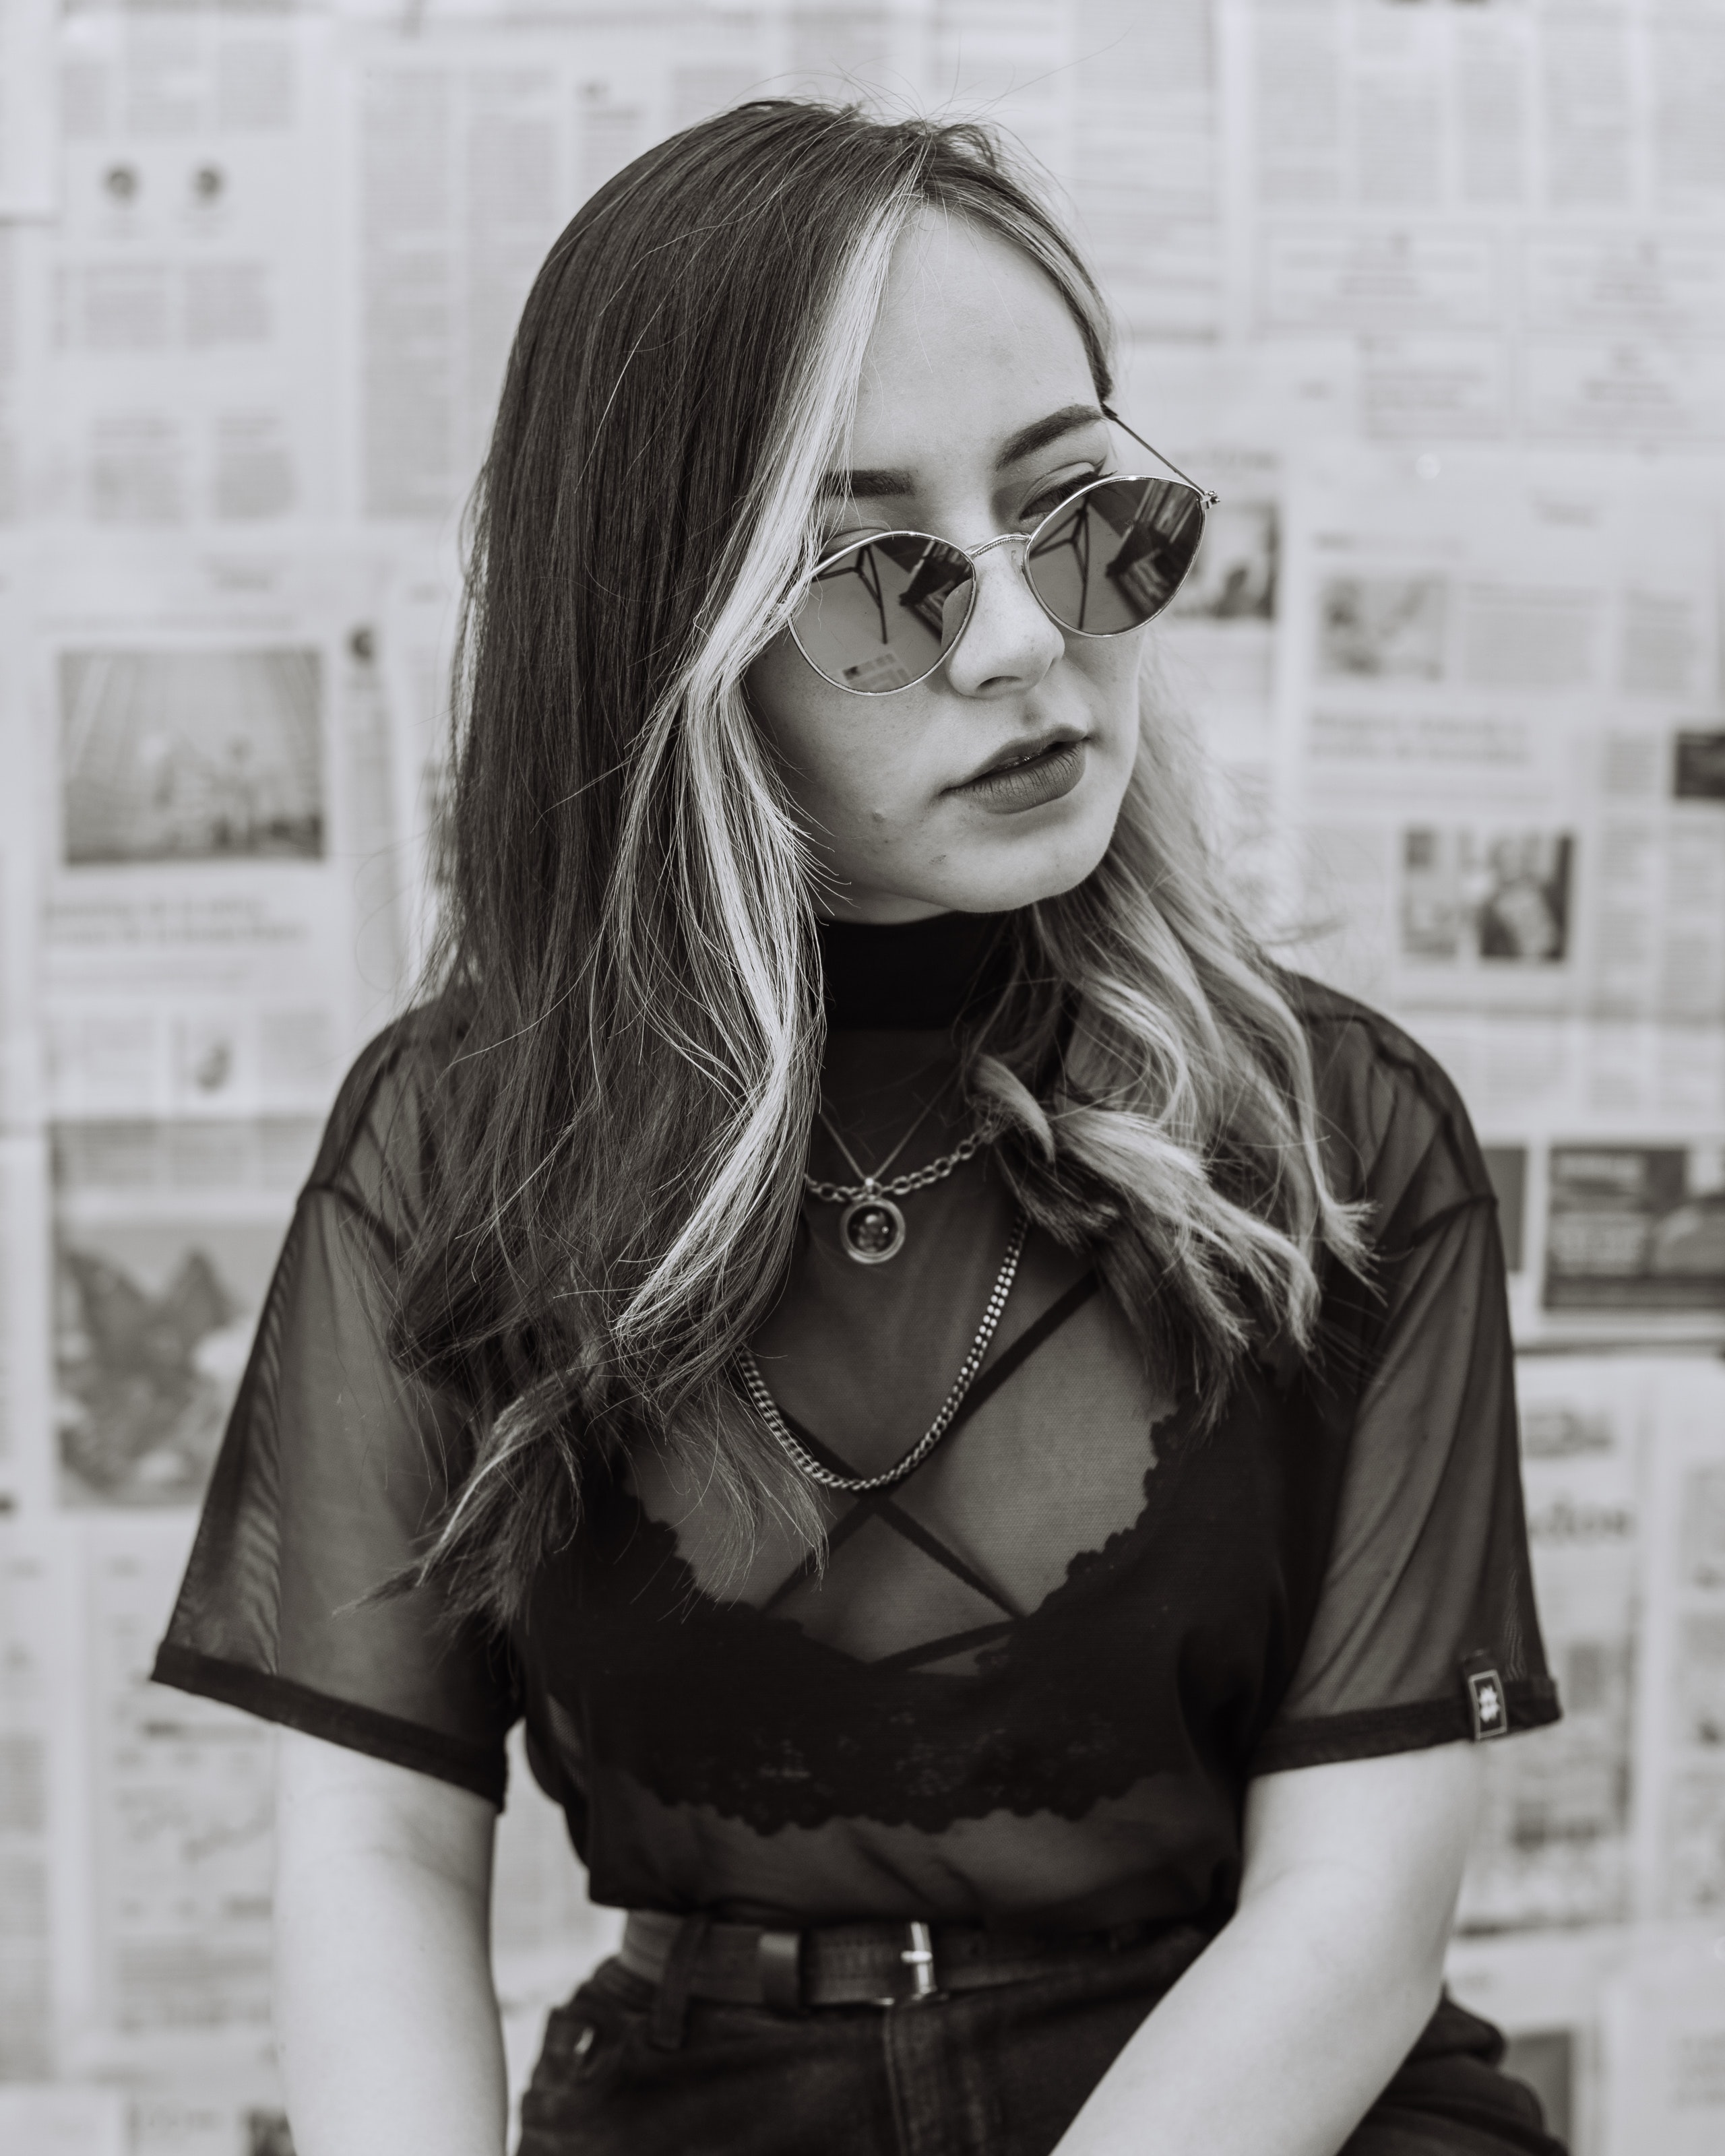
woman, hair, glasses, lip, hairstyle, vision care, white, eyewear, sunglasses, black, flash photography, standing, black and white, style, cool, goggles, waist, happy, black hair, long hair, monochrome photography, monochrome, thigh, fashion design, blond, chest, jewellery, brown hair, street, personal protective equipment, fashion accessory, sitting, road, portrait photography, belt, abdomen, necklace, fashion model, t shirt, photo shoot, portrait